Harfleur station

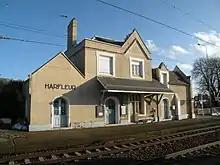
The station in 2010

Harfleur is a suburban railway station in Harfleur near Le Havre, France. It is situated on the Paris–Le Havre railway. Services are provided by SNCF branded TER Normandie regional rail network: